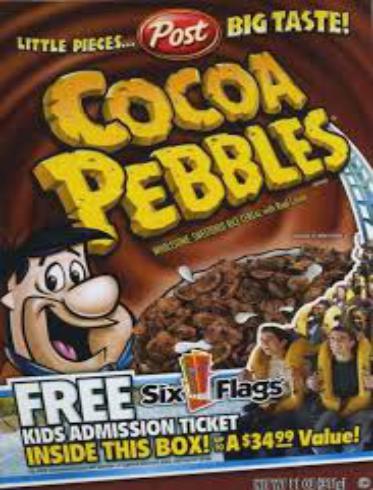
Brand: Cocoa Pebbles
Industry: Food